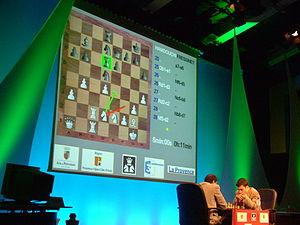
Finale Fressinet - Hamdouchi, Grand Prix d'Aix en Provence 2005
Laurent Fressinet, né le 30 novembre 1981 à Dax, est un joueur d'échecs français, grand maître international depuis 2000, champion de France en 2010 et 2014, et vice-champion d'Europe en 2012.